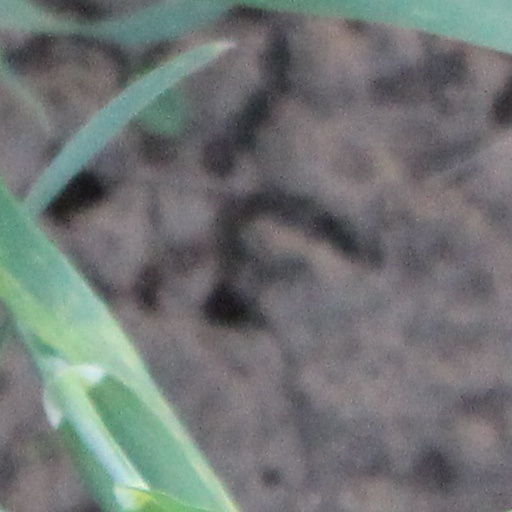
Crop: wheat